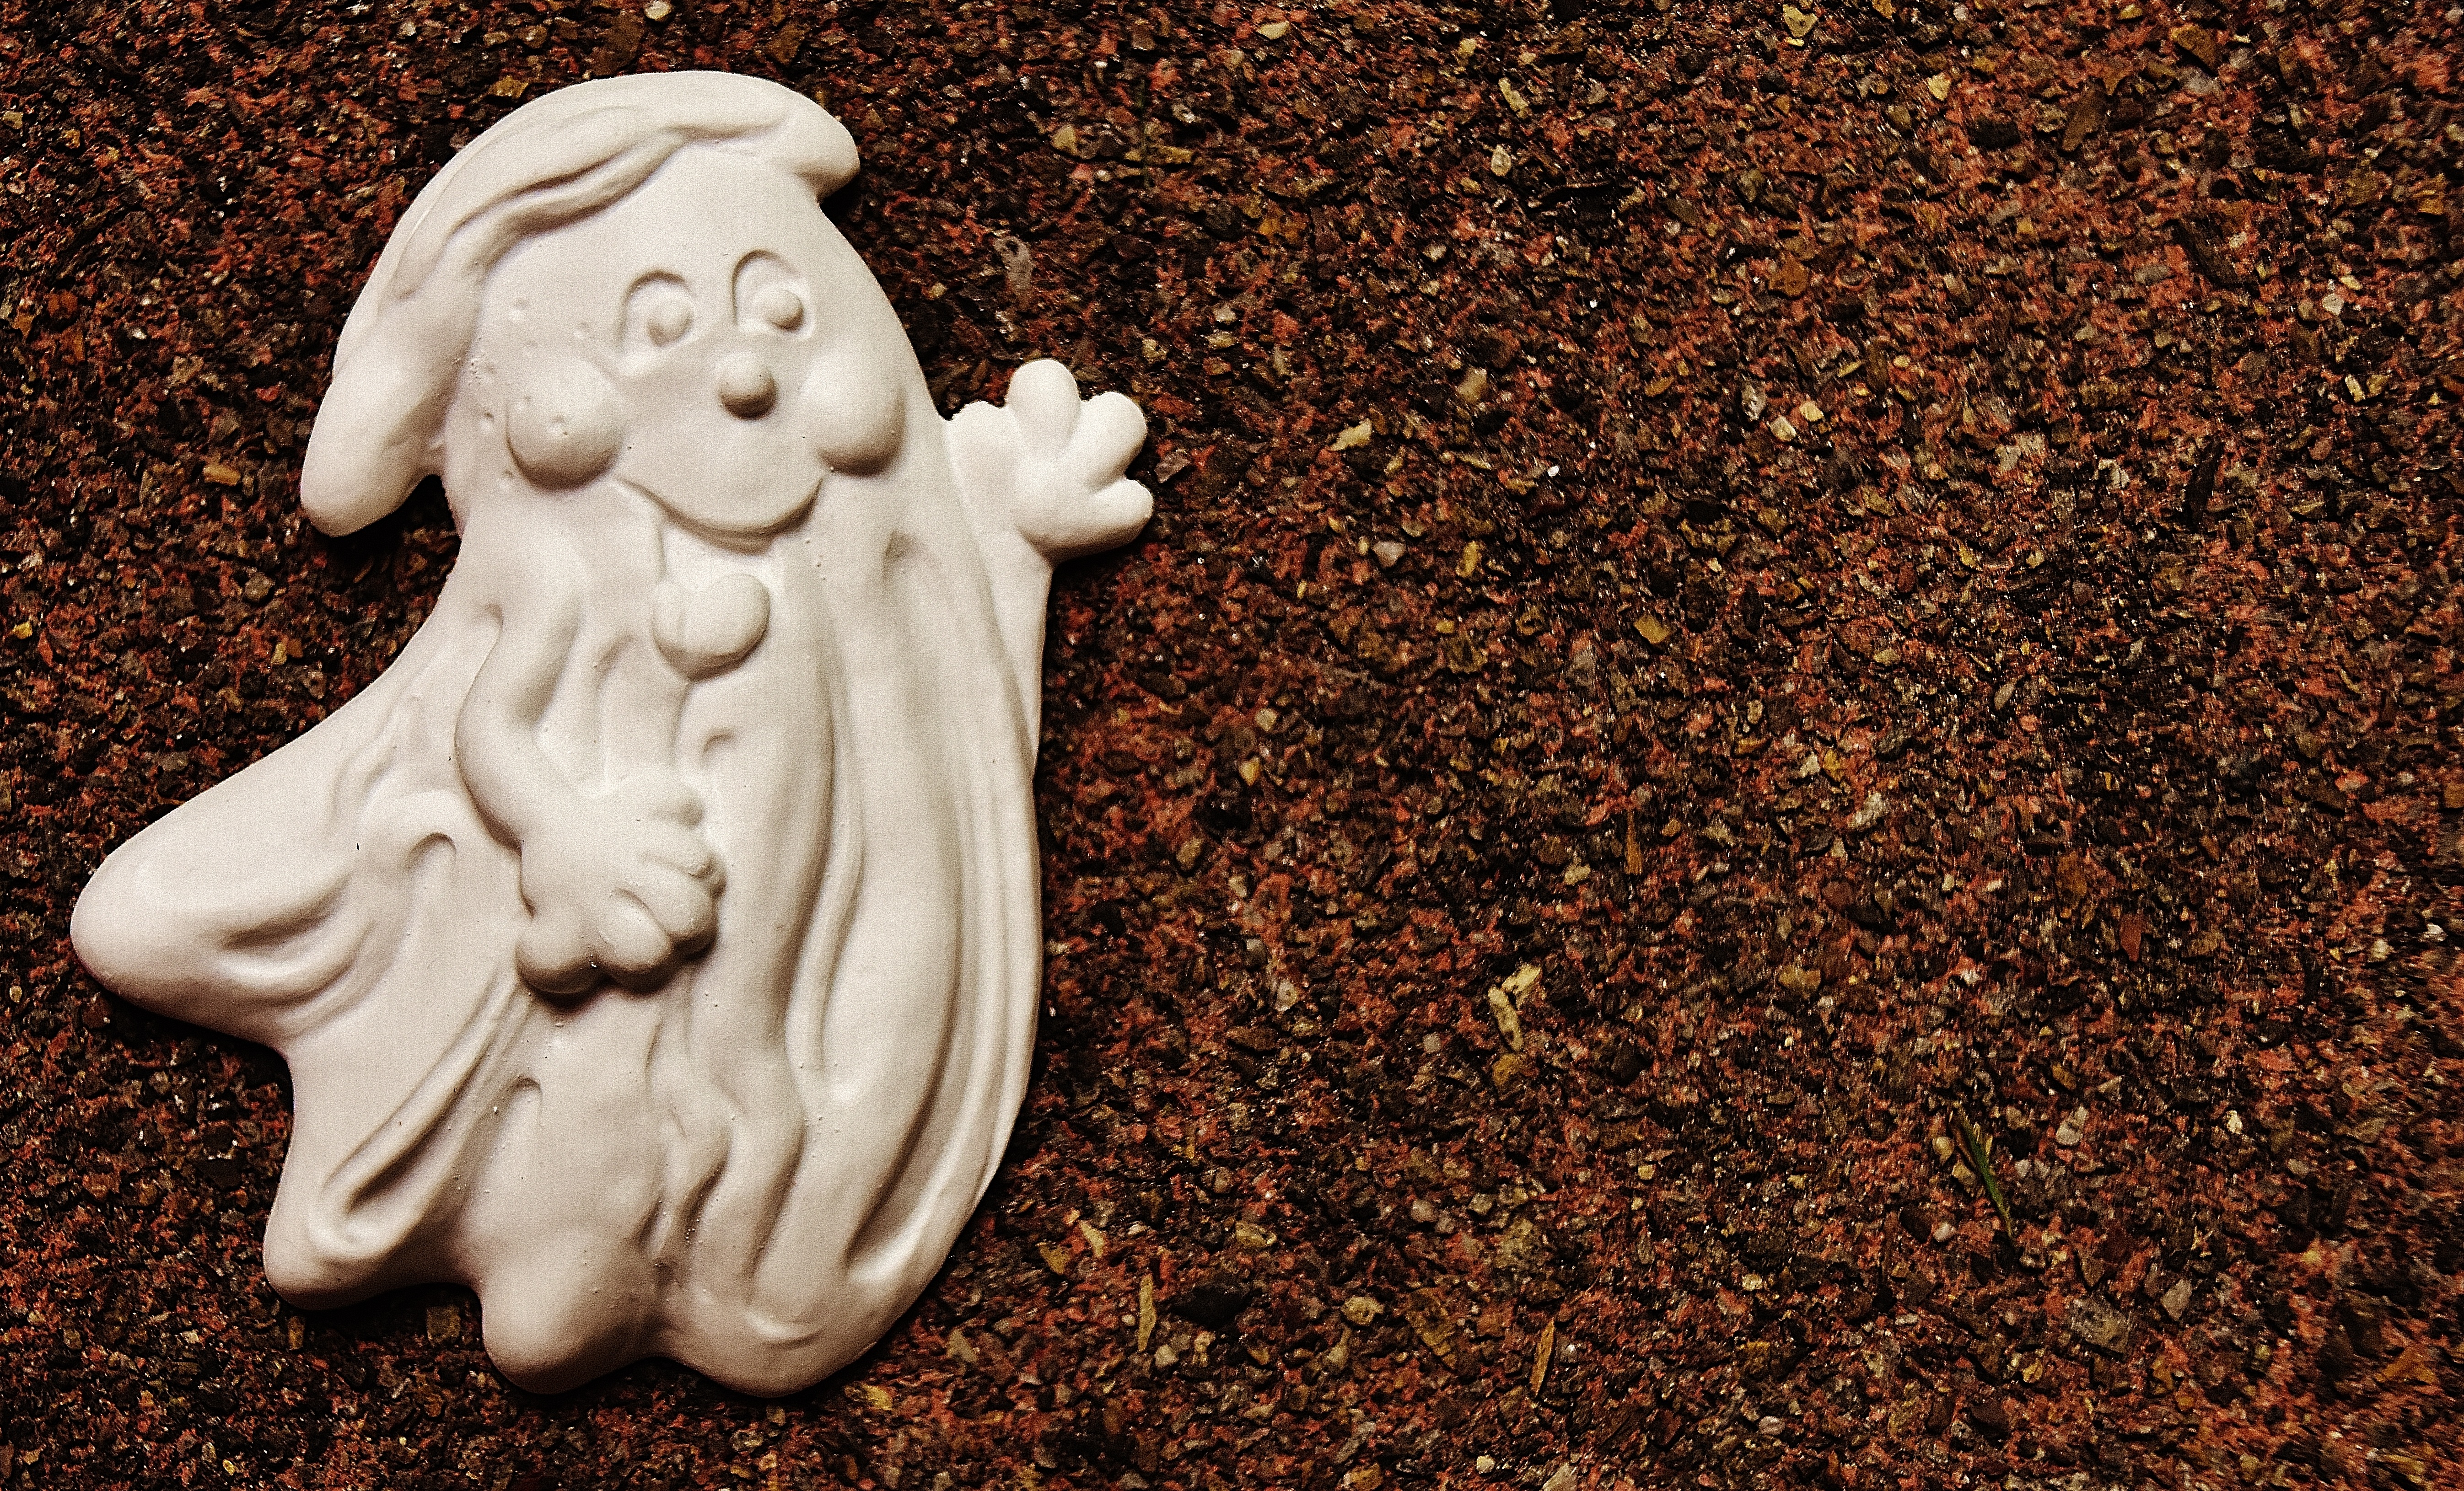
sand, rock, white, cute, monument, statue, autumn, halloween, fig, blank, sculpture, art, temple, ghost, carving, spirit, october, cast, happy halloween, hand labor, gypsum, unpainted, self made